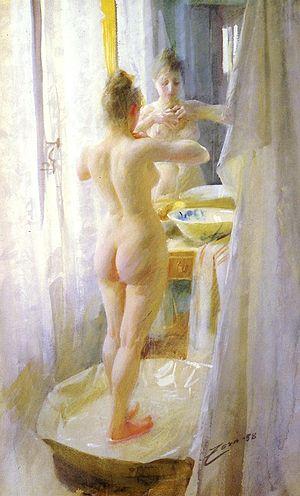
Le terme tub désigne une baignoire, un bassin ou une cuvette. Il prend le plus souvent la forme d'une bassine plate en zinc, dans laquelle on fait ses ablutions...